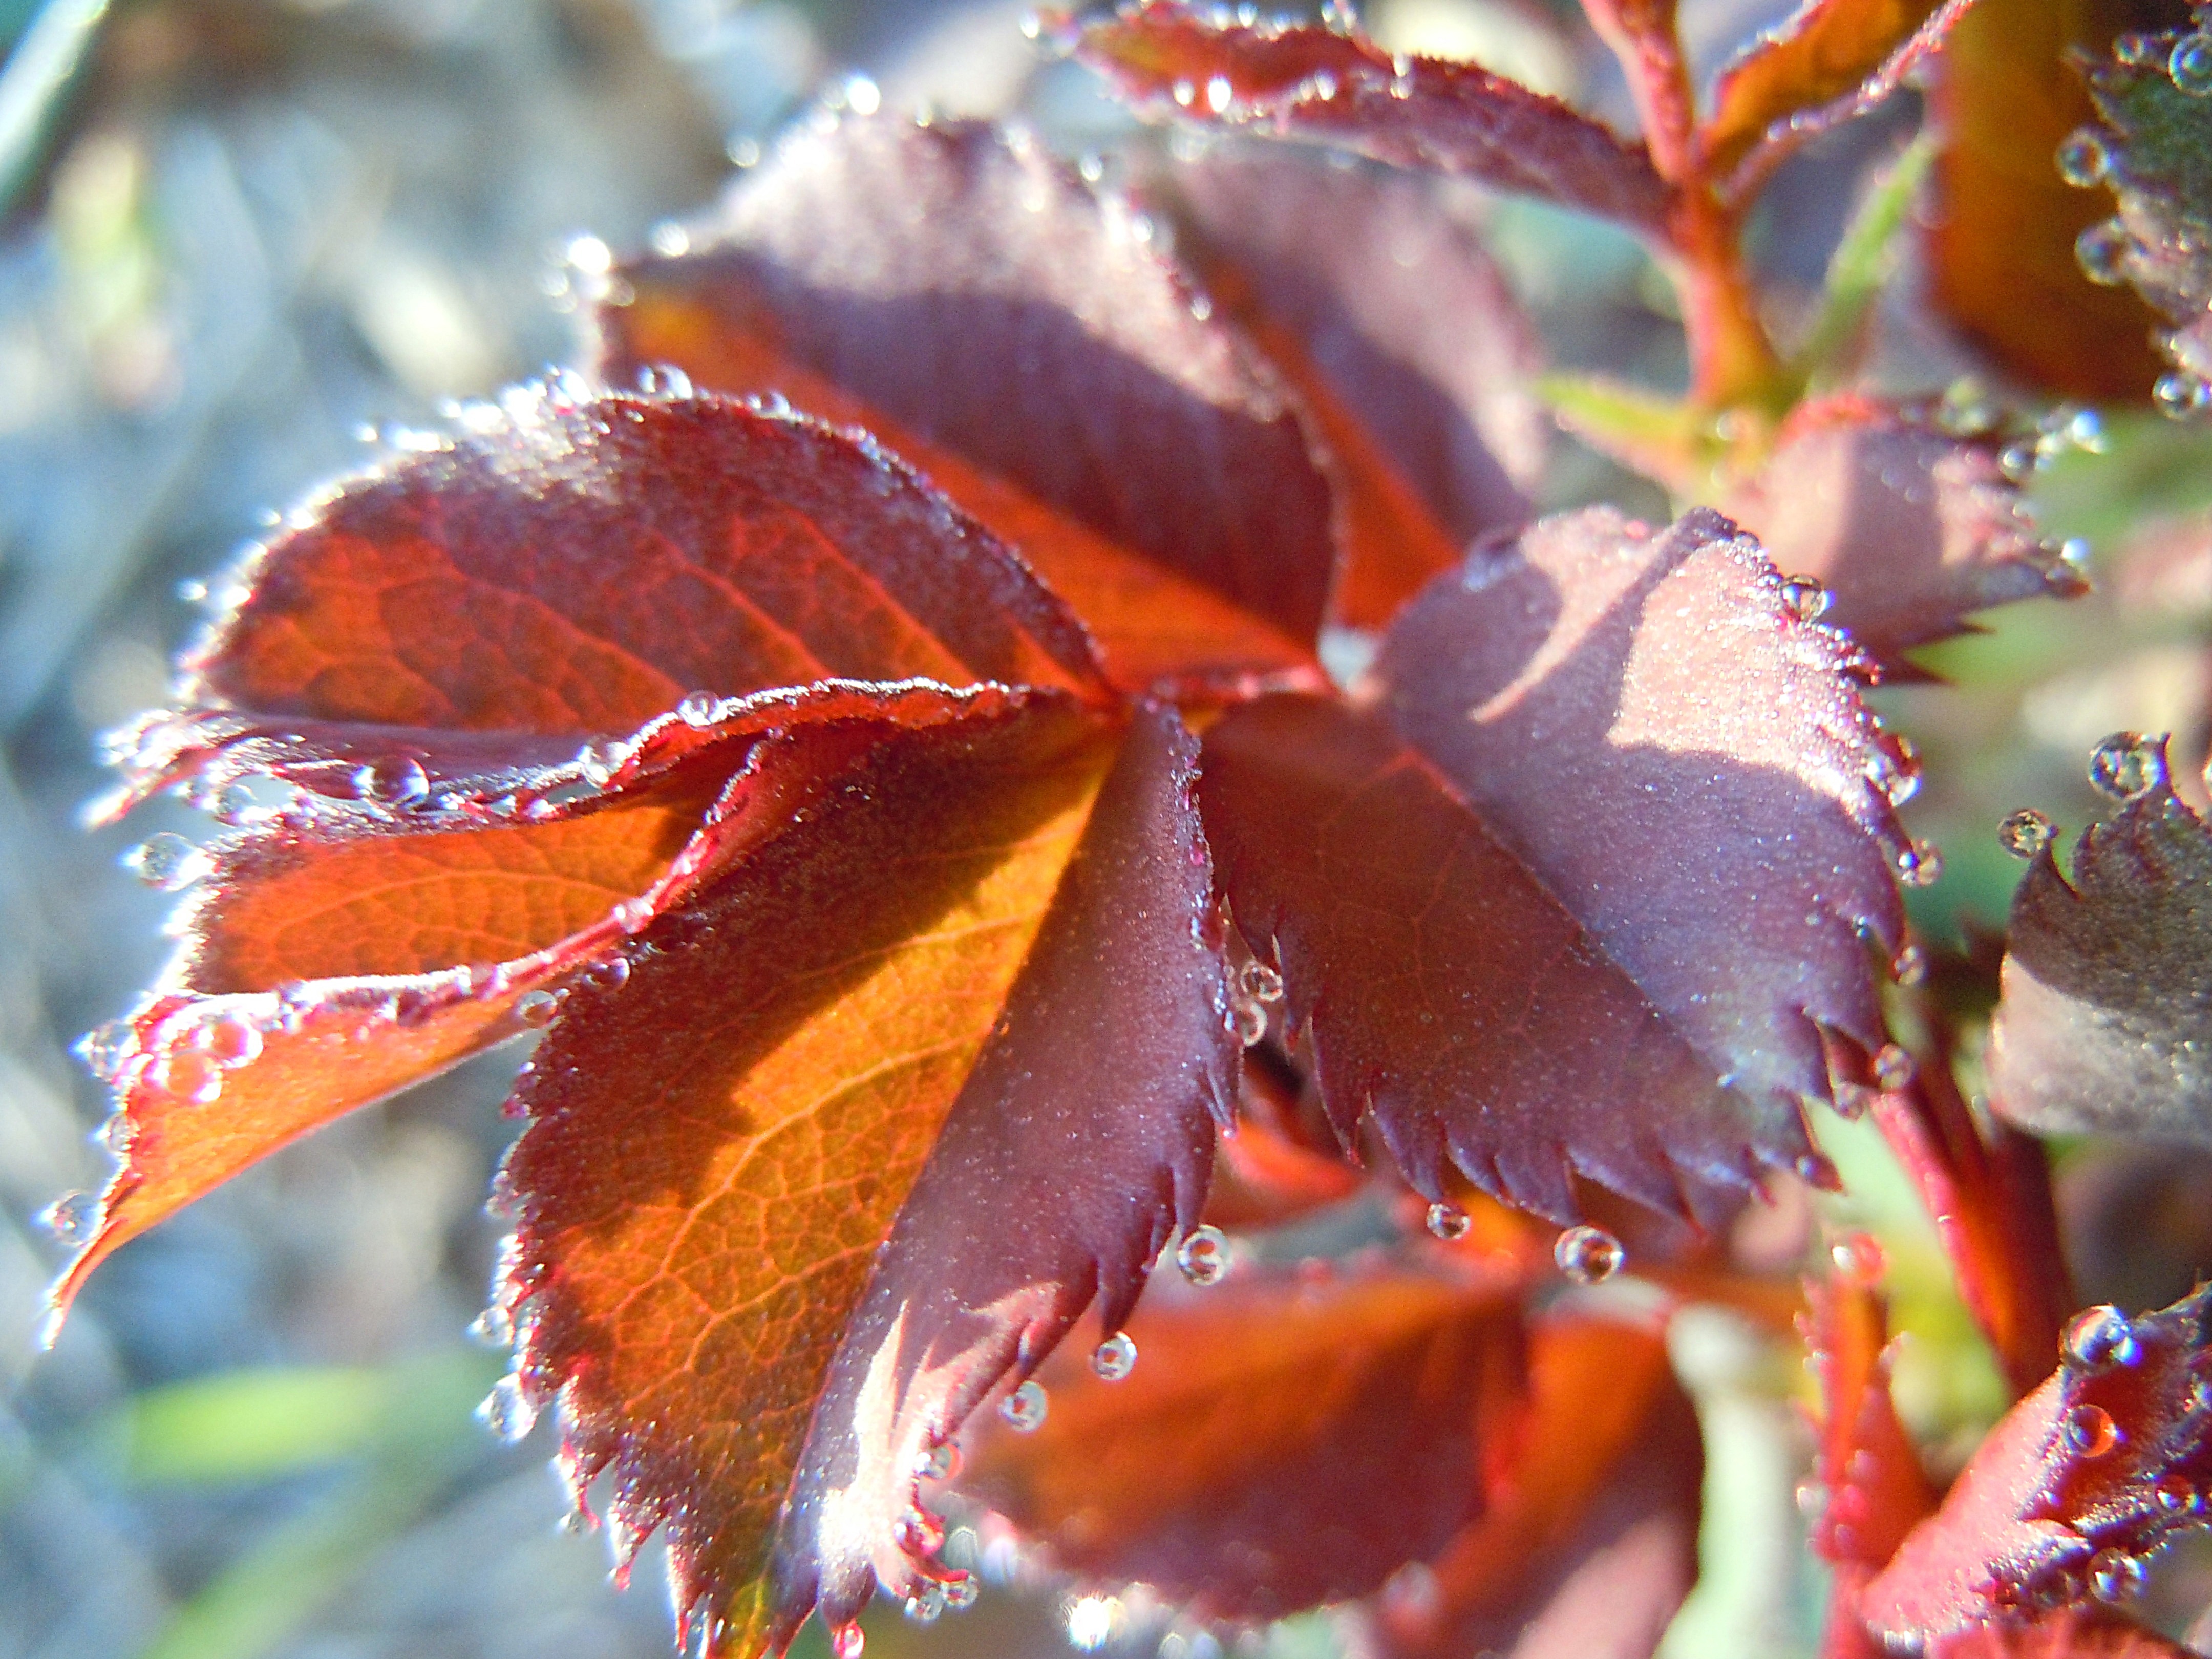
tree, nature, branch, plant, leaf, flower, petal, frost, foliage, autumn, botany, garden, flora, season, close up, leaves, shrub, macro photography, woody plant